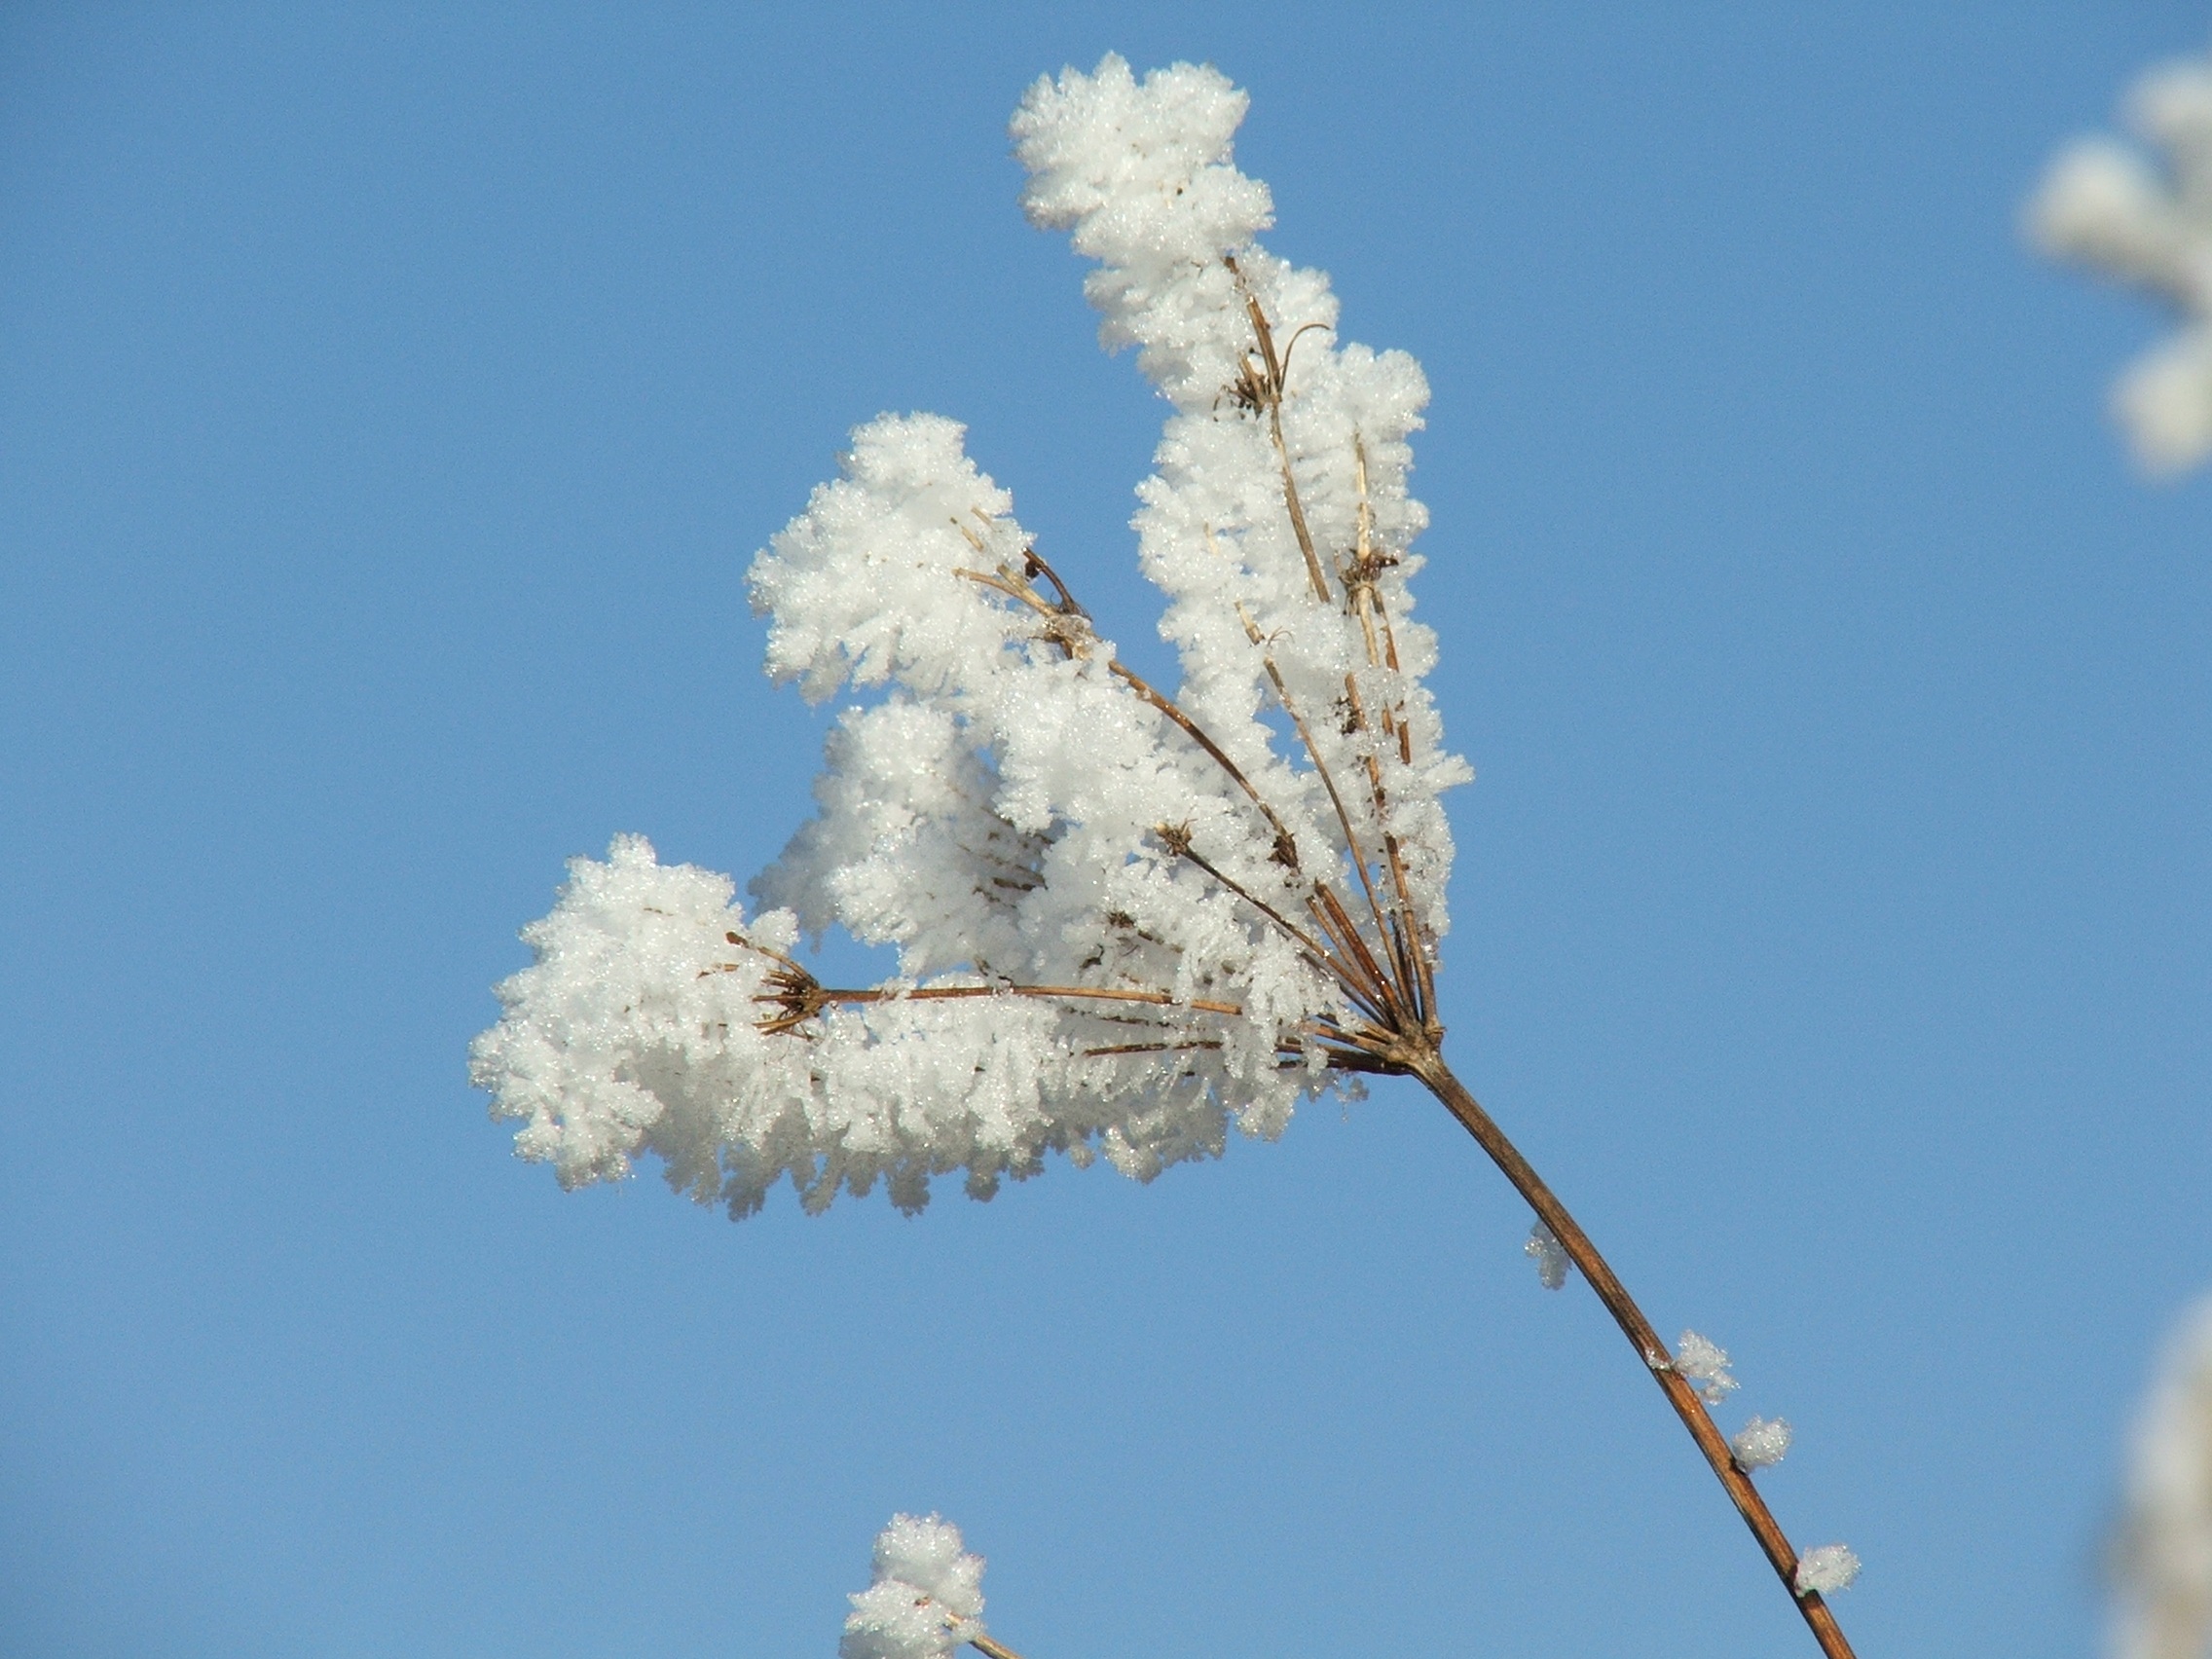
tree, nature, branch, blossom, snow, winter, cloud, plant, sky, flower, frost, ice, spring, autumn, freeze, season, plants, twig, icing, freezing, slovakia, liptov